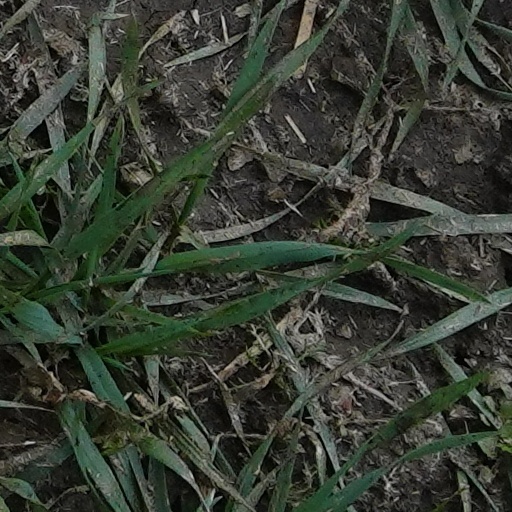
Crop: wheat